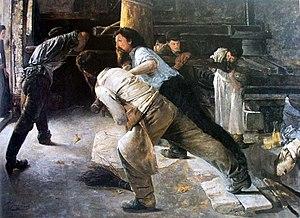
Les Pressureurs
Gustave-Auguste Jeanneret, né le 6 avril 1847 à Môtiers et mort le 13 septembre 1927 à Cressier, est un peintre suisse qui produit principalement des paysages, des scènes de genre et des nature mortes. Il est aussi céramiste. Ses scènes de genre représentent généralement des gens au travail et reflètent son point de vue politique.